1928–29 Polska Liga Hokejowa season

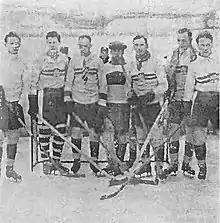
AZS Warsaw team in 1929

The 1928–29 Polska Liga Hokejowa season was the third season of the Polska Liga Hokejowa, the top level of ice hockey in Poland. Six teams participated in the final round, and AZS Warszawa won the championship.